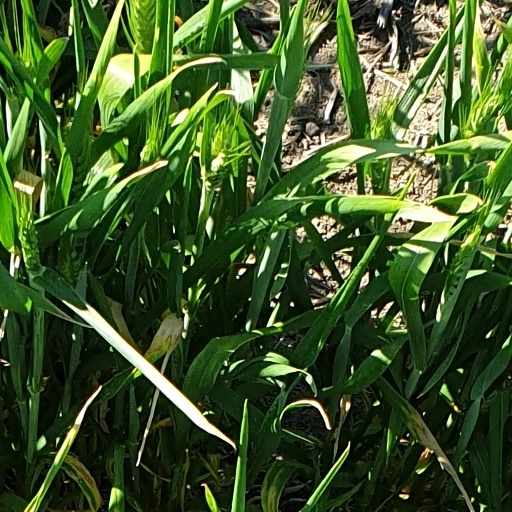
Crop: wheat